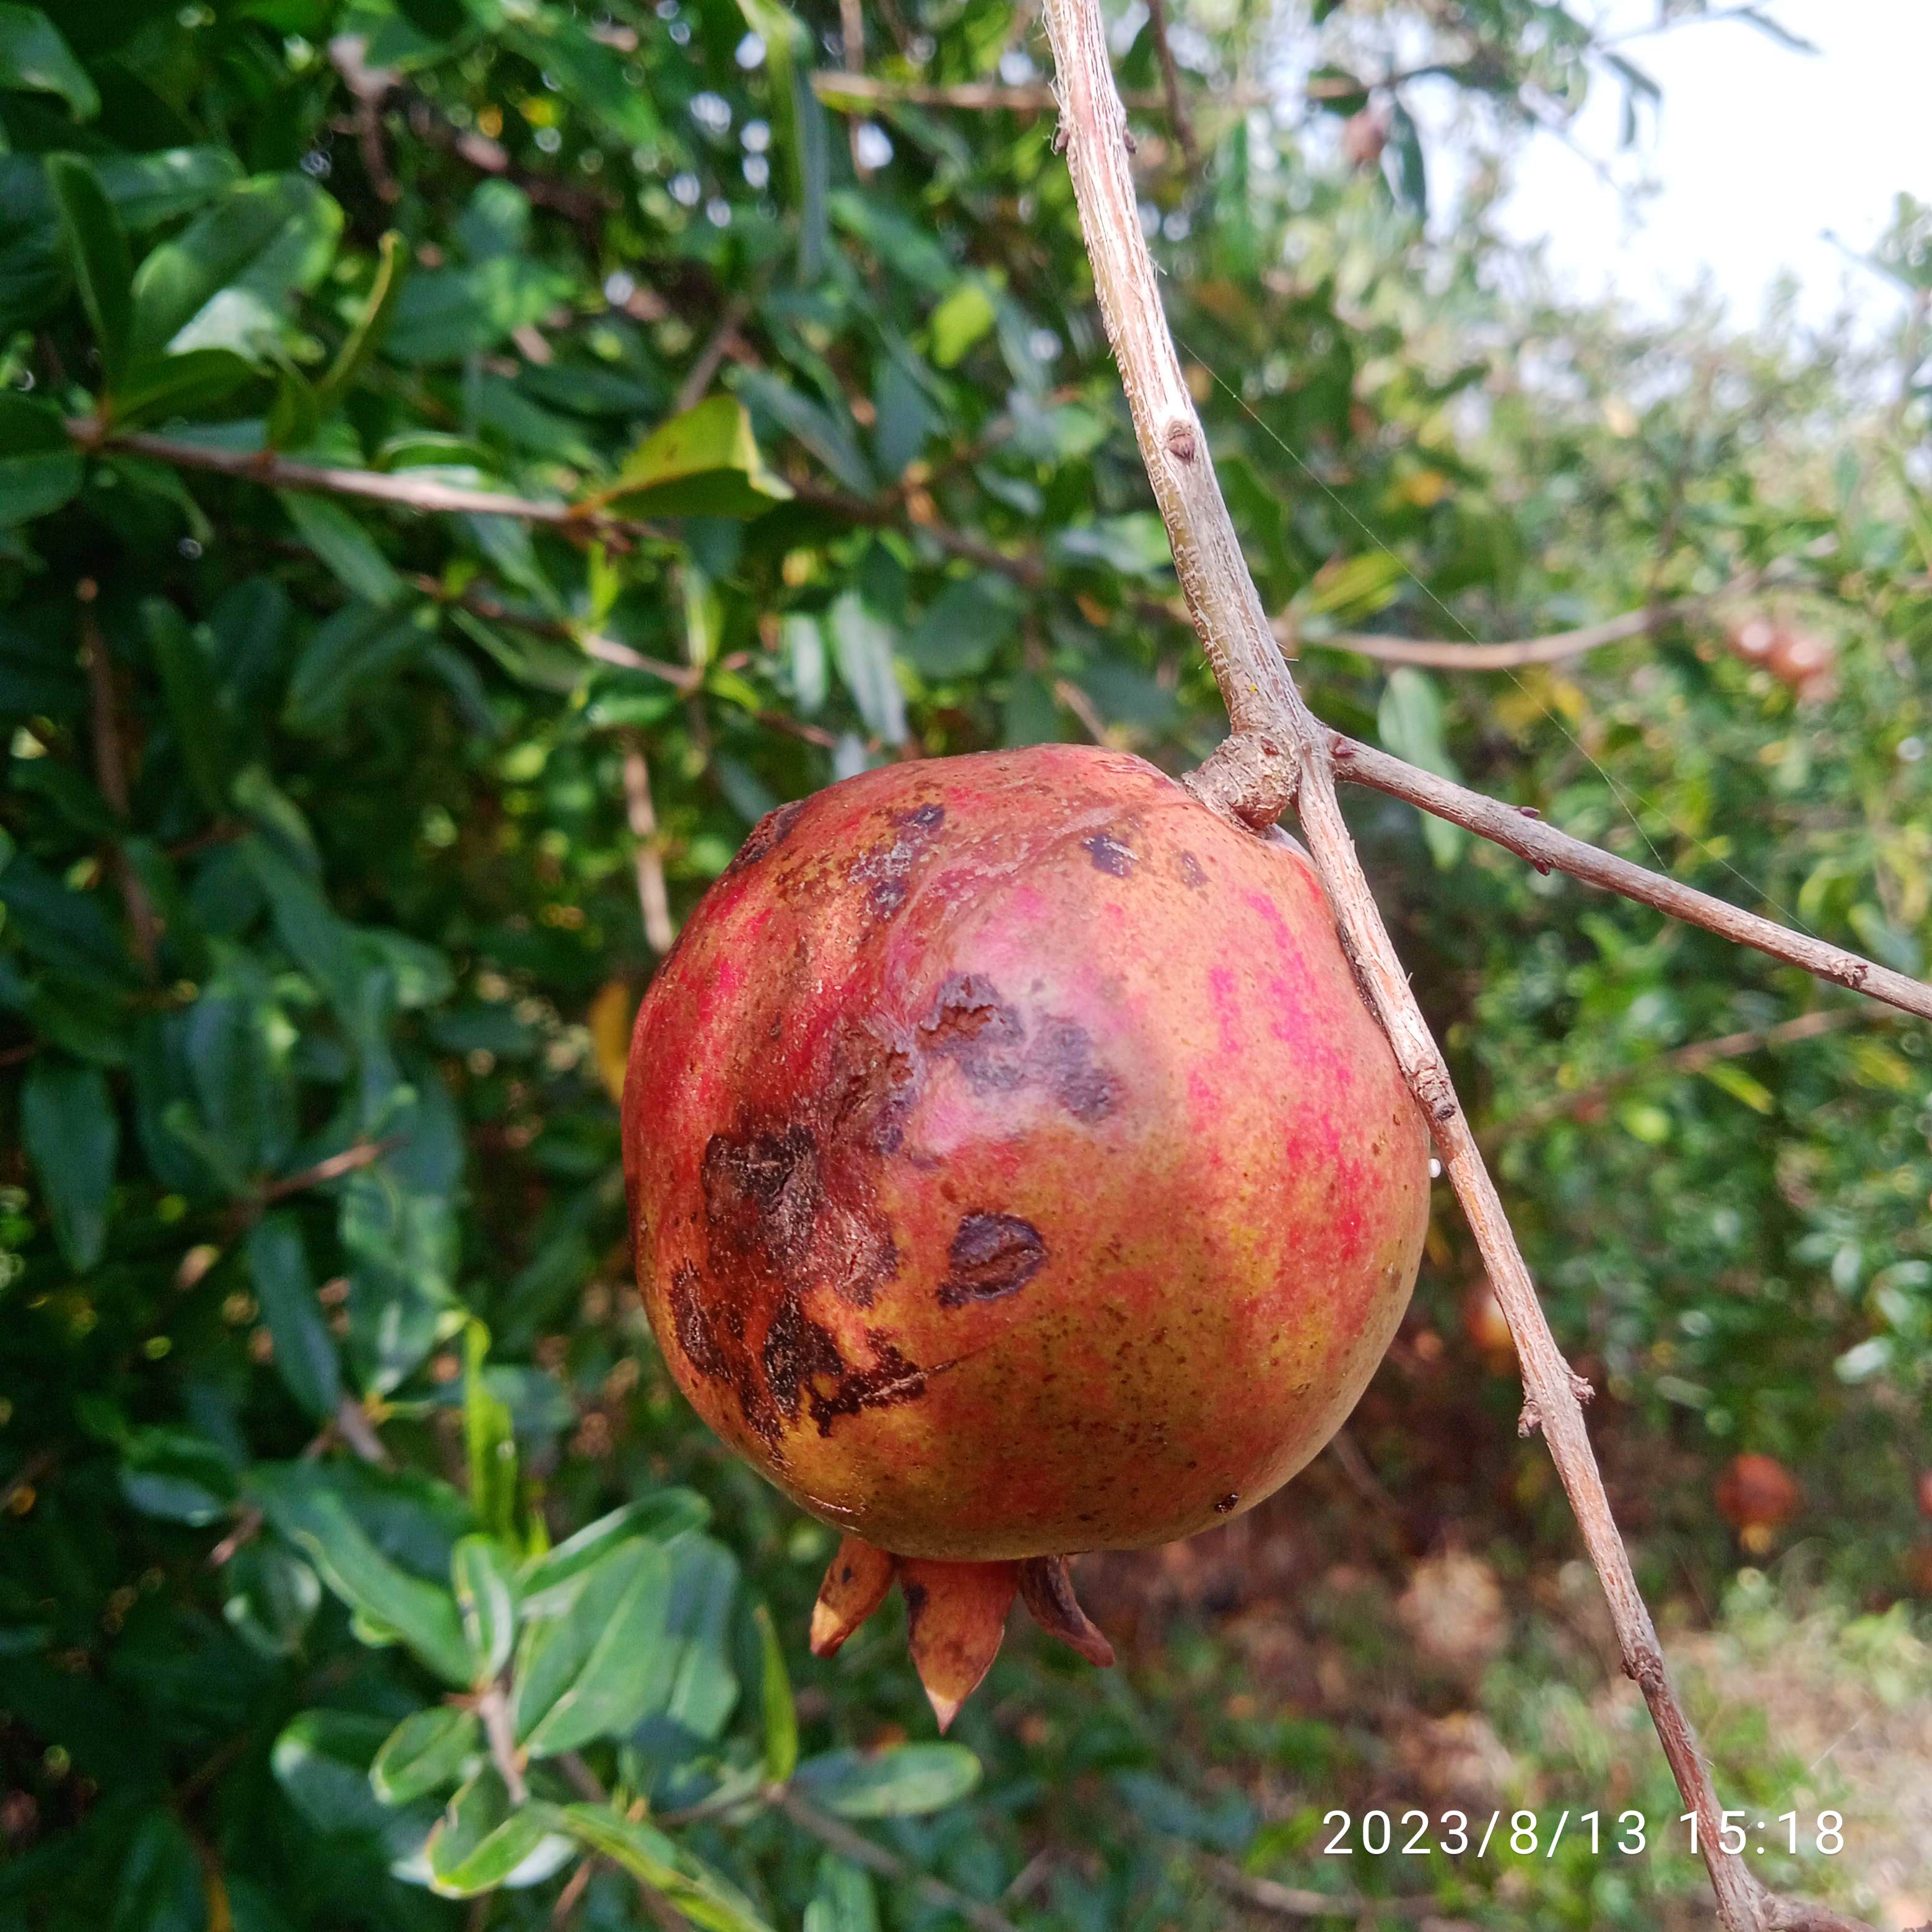
Label: Anthracnose